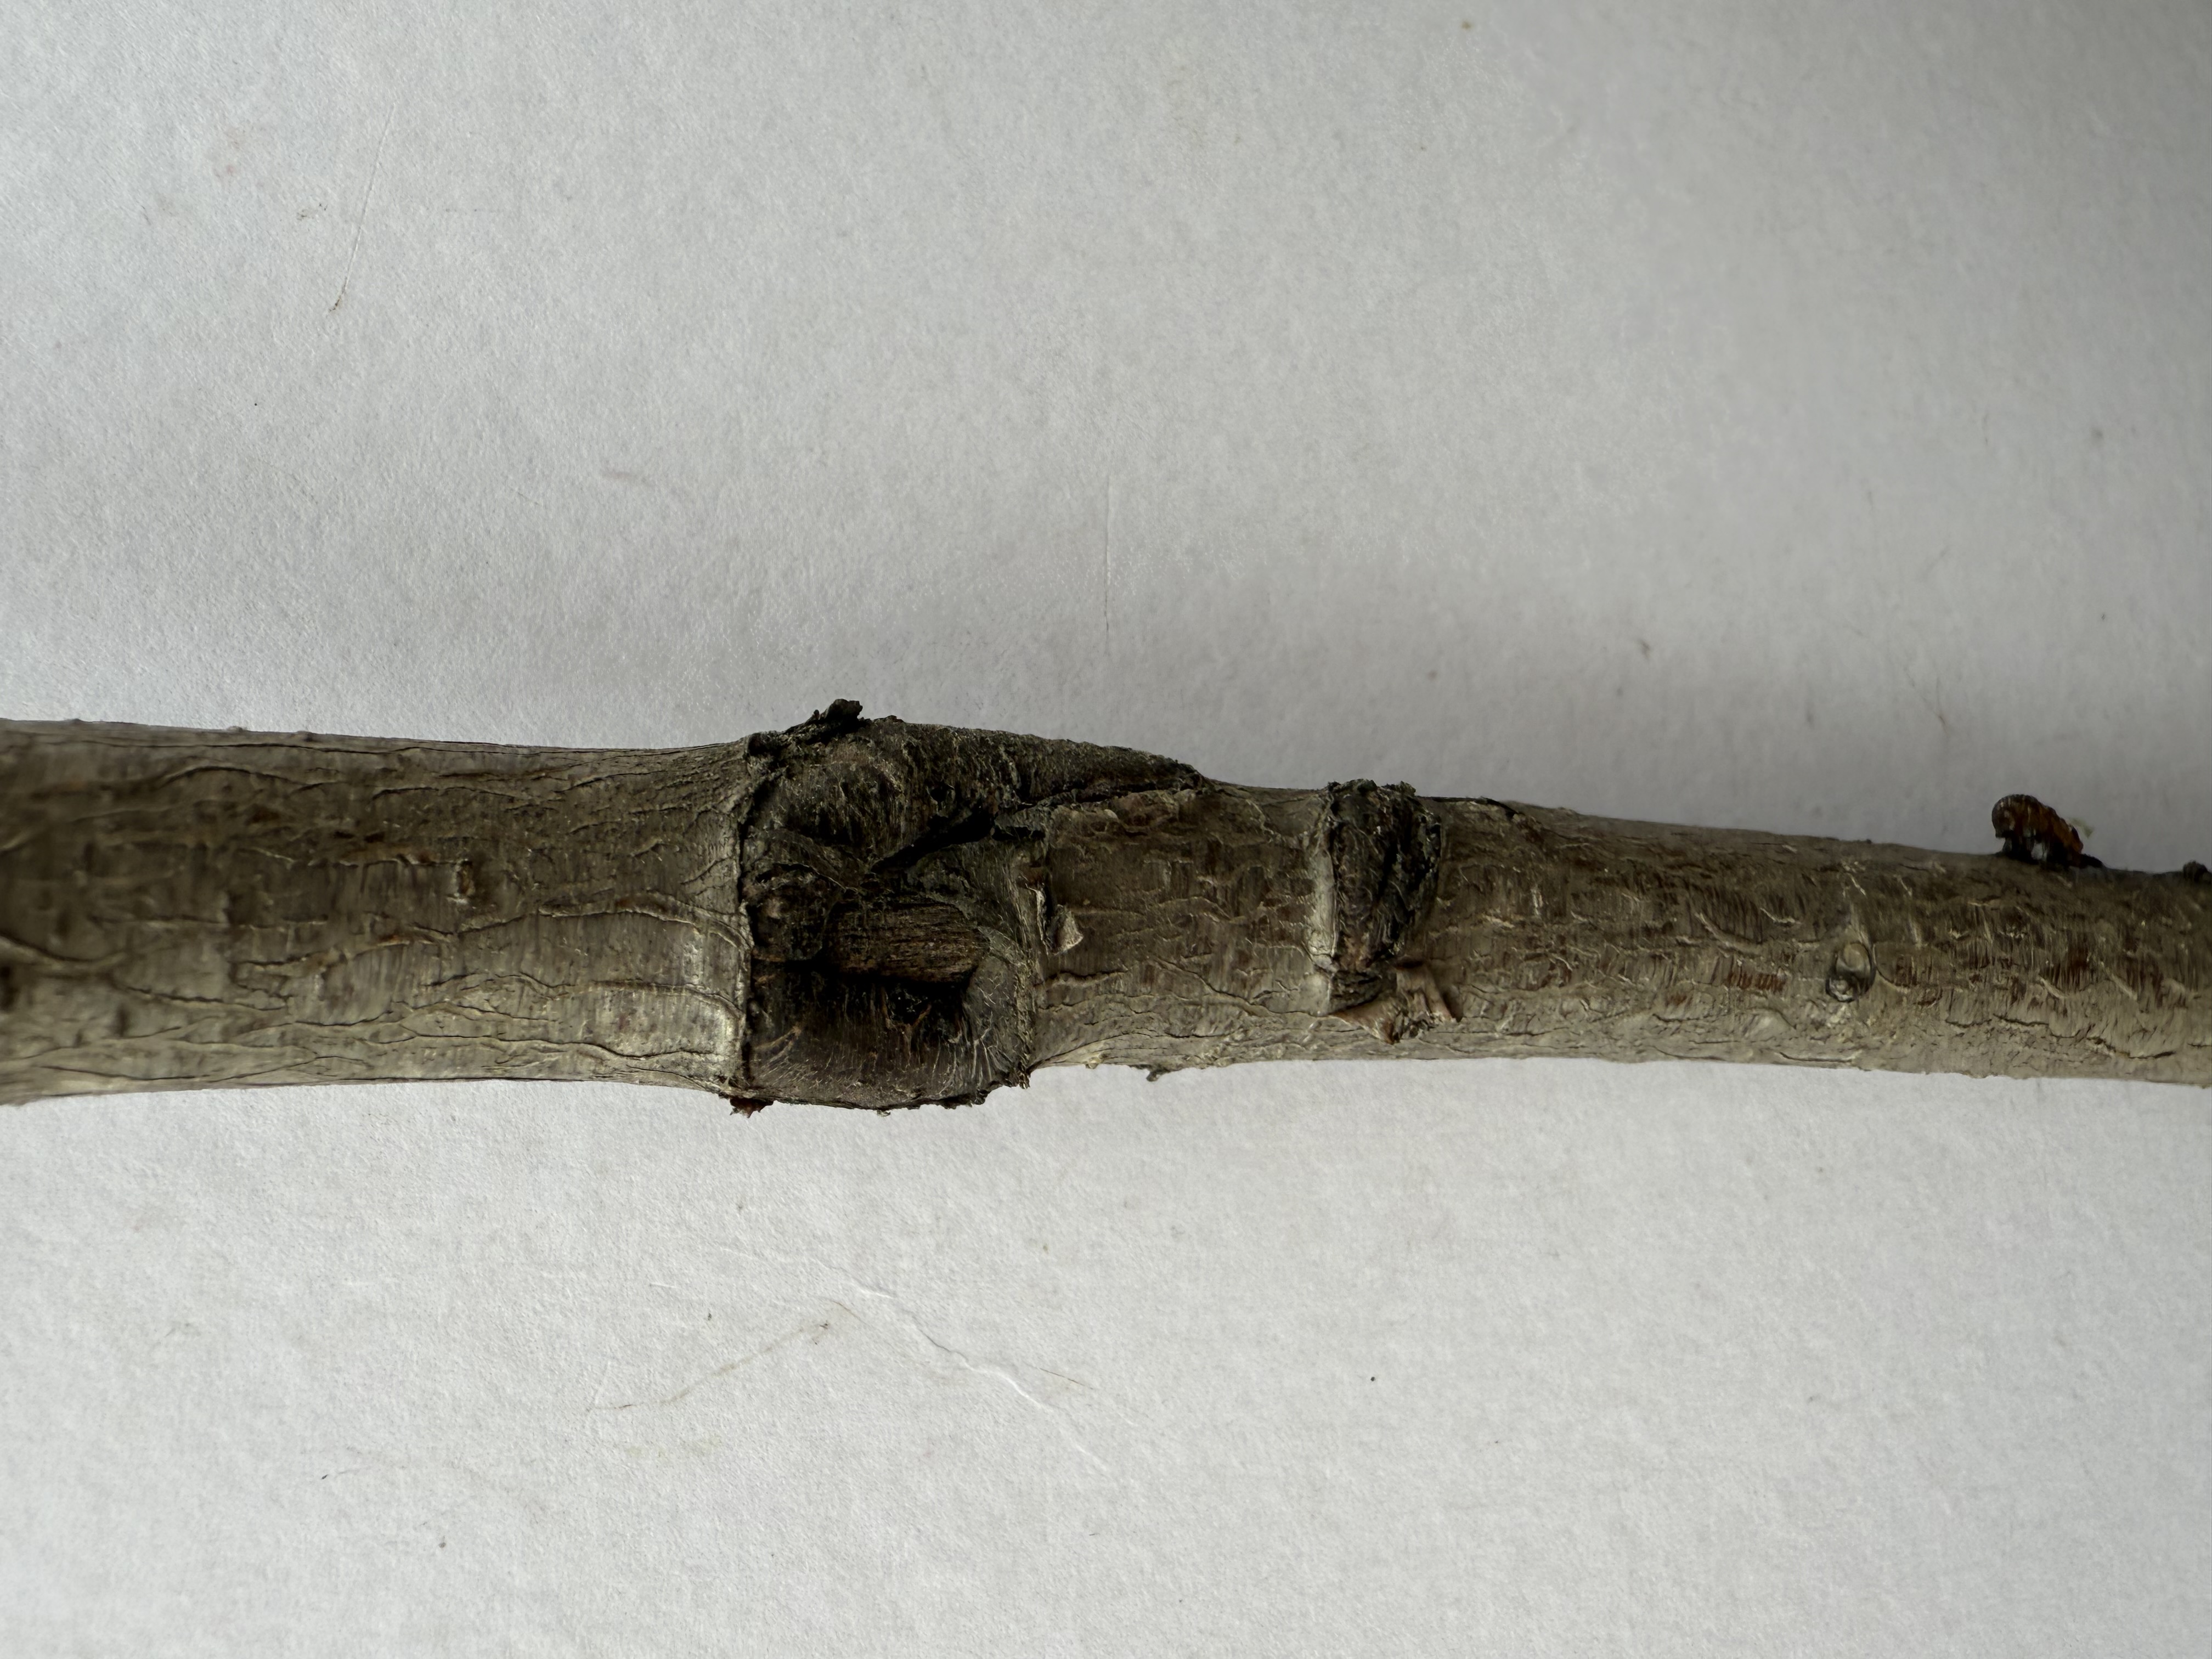
Variety: White Nectarine